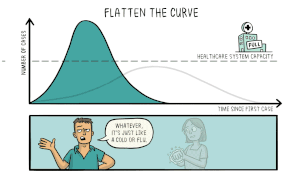
Coronaviruspandemien i 2019-2020 / Behandling
"""Flatten the curve"": Der er en bekymring for at en hurtig udbredelse af smitten kan overvælde behandlingskapaciteten. Afbødning af pandemien ses som en strategi."
Coronaviruspandemien i 2019-2020 er en pandemi af luftvejsinfektionen COVID-19, der skyldes coronavirussen SARS-CoV-2.